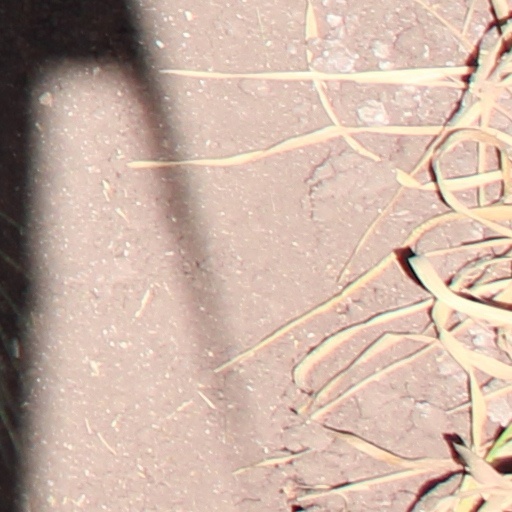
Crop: wheat